Berlin S-Bahn

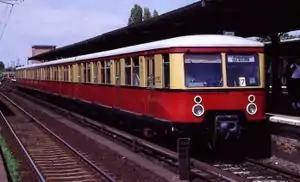
Some Type 477 trains, built before World War II, remained in service until the early 21st century.

Many sections of the S-Bahn were closed during the war, both through enemy action and flooding of the tunnel on 2 May 1945 during the final Battle of Berlin. The exact number of casualties is not known, but up to 200 people are presumed to have perished, since the tunnel was used as a public shelter and also served to house military wounded in trains on underground sidings. Service through the tunnel commenced again in 1947.